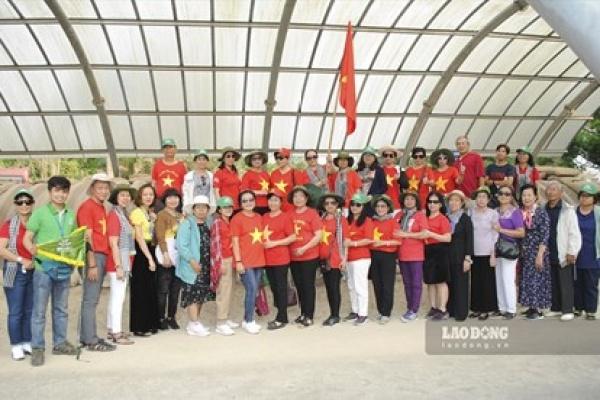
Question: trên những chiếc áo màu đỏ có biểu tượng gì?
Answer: có biểu tượng ngôi sao năm cánh trên những chiếc áo màu đỏ